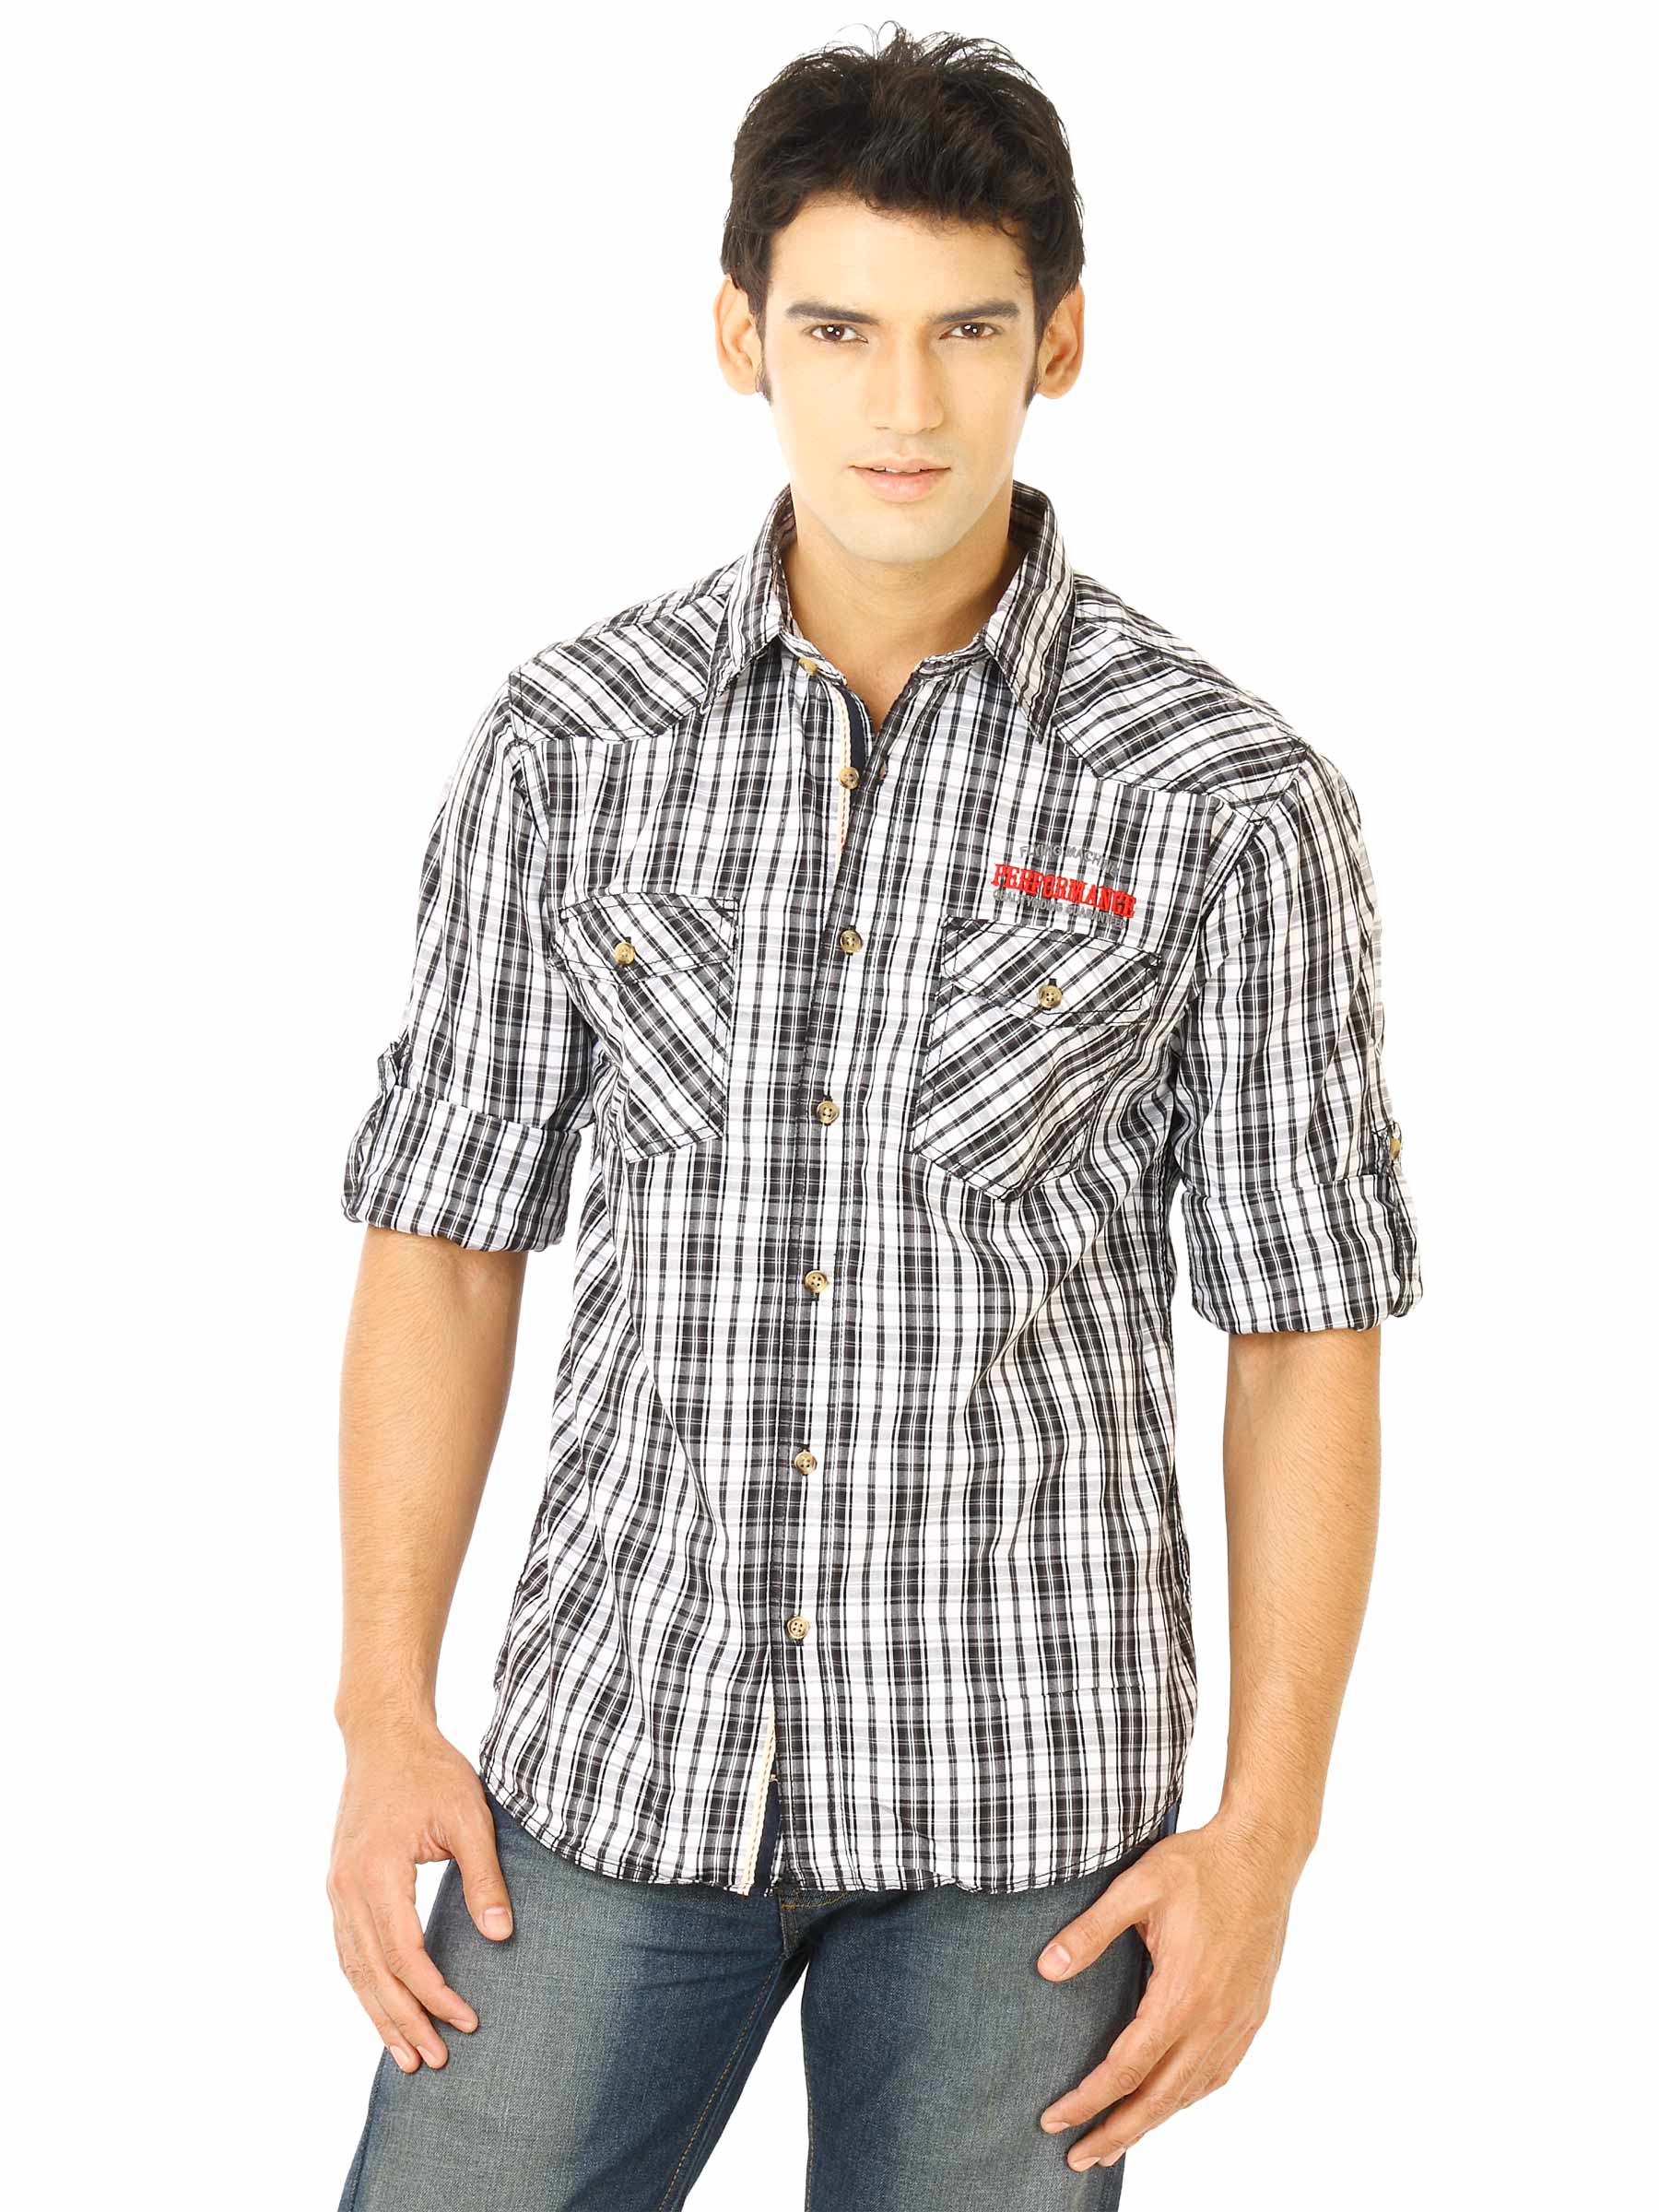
Flying Machine Men Ydc Black Shirts
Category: Apparel / Topwear / Shirts
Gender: Men
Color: Black
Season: Fall 2011
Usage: Casual